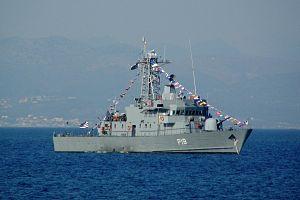
Liste des navires de la marine grecque.
Le Fouta est un patrouilleur hauturier de type OSPREY 55 vendu par Danyard A/S Frederikshavn et construit au Danemark pour la marine sénégalaise. Elle a réceptionné le navire le 1ᵉʳ juin 1987 pour assurer des missions de souveraineté dans sa zone économique exclusive. Son nom provient d'un ancien royaume du nord-est du Sénégal bordant la rive gauche du fleuve Sénégal, le Fouta-Toro.
La Marine royale est la composante navale des Forces armées royales du Maroc. Fondée en 1960 sous le règne de Mohammed V, elle a pour mission de protéger les côtes et la zone économique exclusive de ce pays maritime, ainsi que d'assurer la sécurité du détroit de Gibraltar et la lutte contre la contrebande.
La Classe Osprey 55 est une classe de Navire d'attaque rapide de la marine grecque.